Florida Right to Clean Water

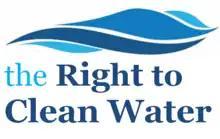
Florida right to clean water.org logo

Florida Right To Clean Water.org is a grassroots, volunteer, nonpartisan organization formed to place an amendment to the state constitution by citizens before the voters of the U.S. state of Florida, using a direct initiative that will give citizens of the state a right to clean and healthy waters. The organization consists of volunteers. They gather signatures of registered voters on petitions confirming the desire of the voter that the amendment be placed on the ballot by the secretary of state so all Florida voters may decide whether to adopt the amendment. The petitions are submitted to local election officials by the volunteers. Every county in the state has a supervisor of elections who reviews the submitted petitions for that county in order to determine that they are completed correctly and that the signers are registered voters in that county. The supervisor reports the numbers that have been verified to state officials.